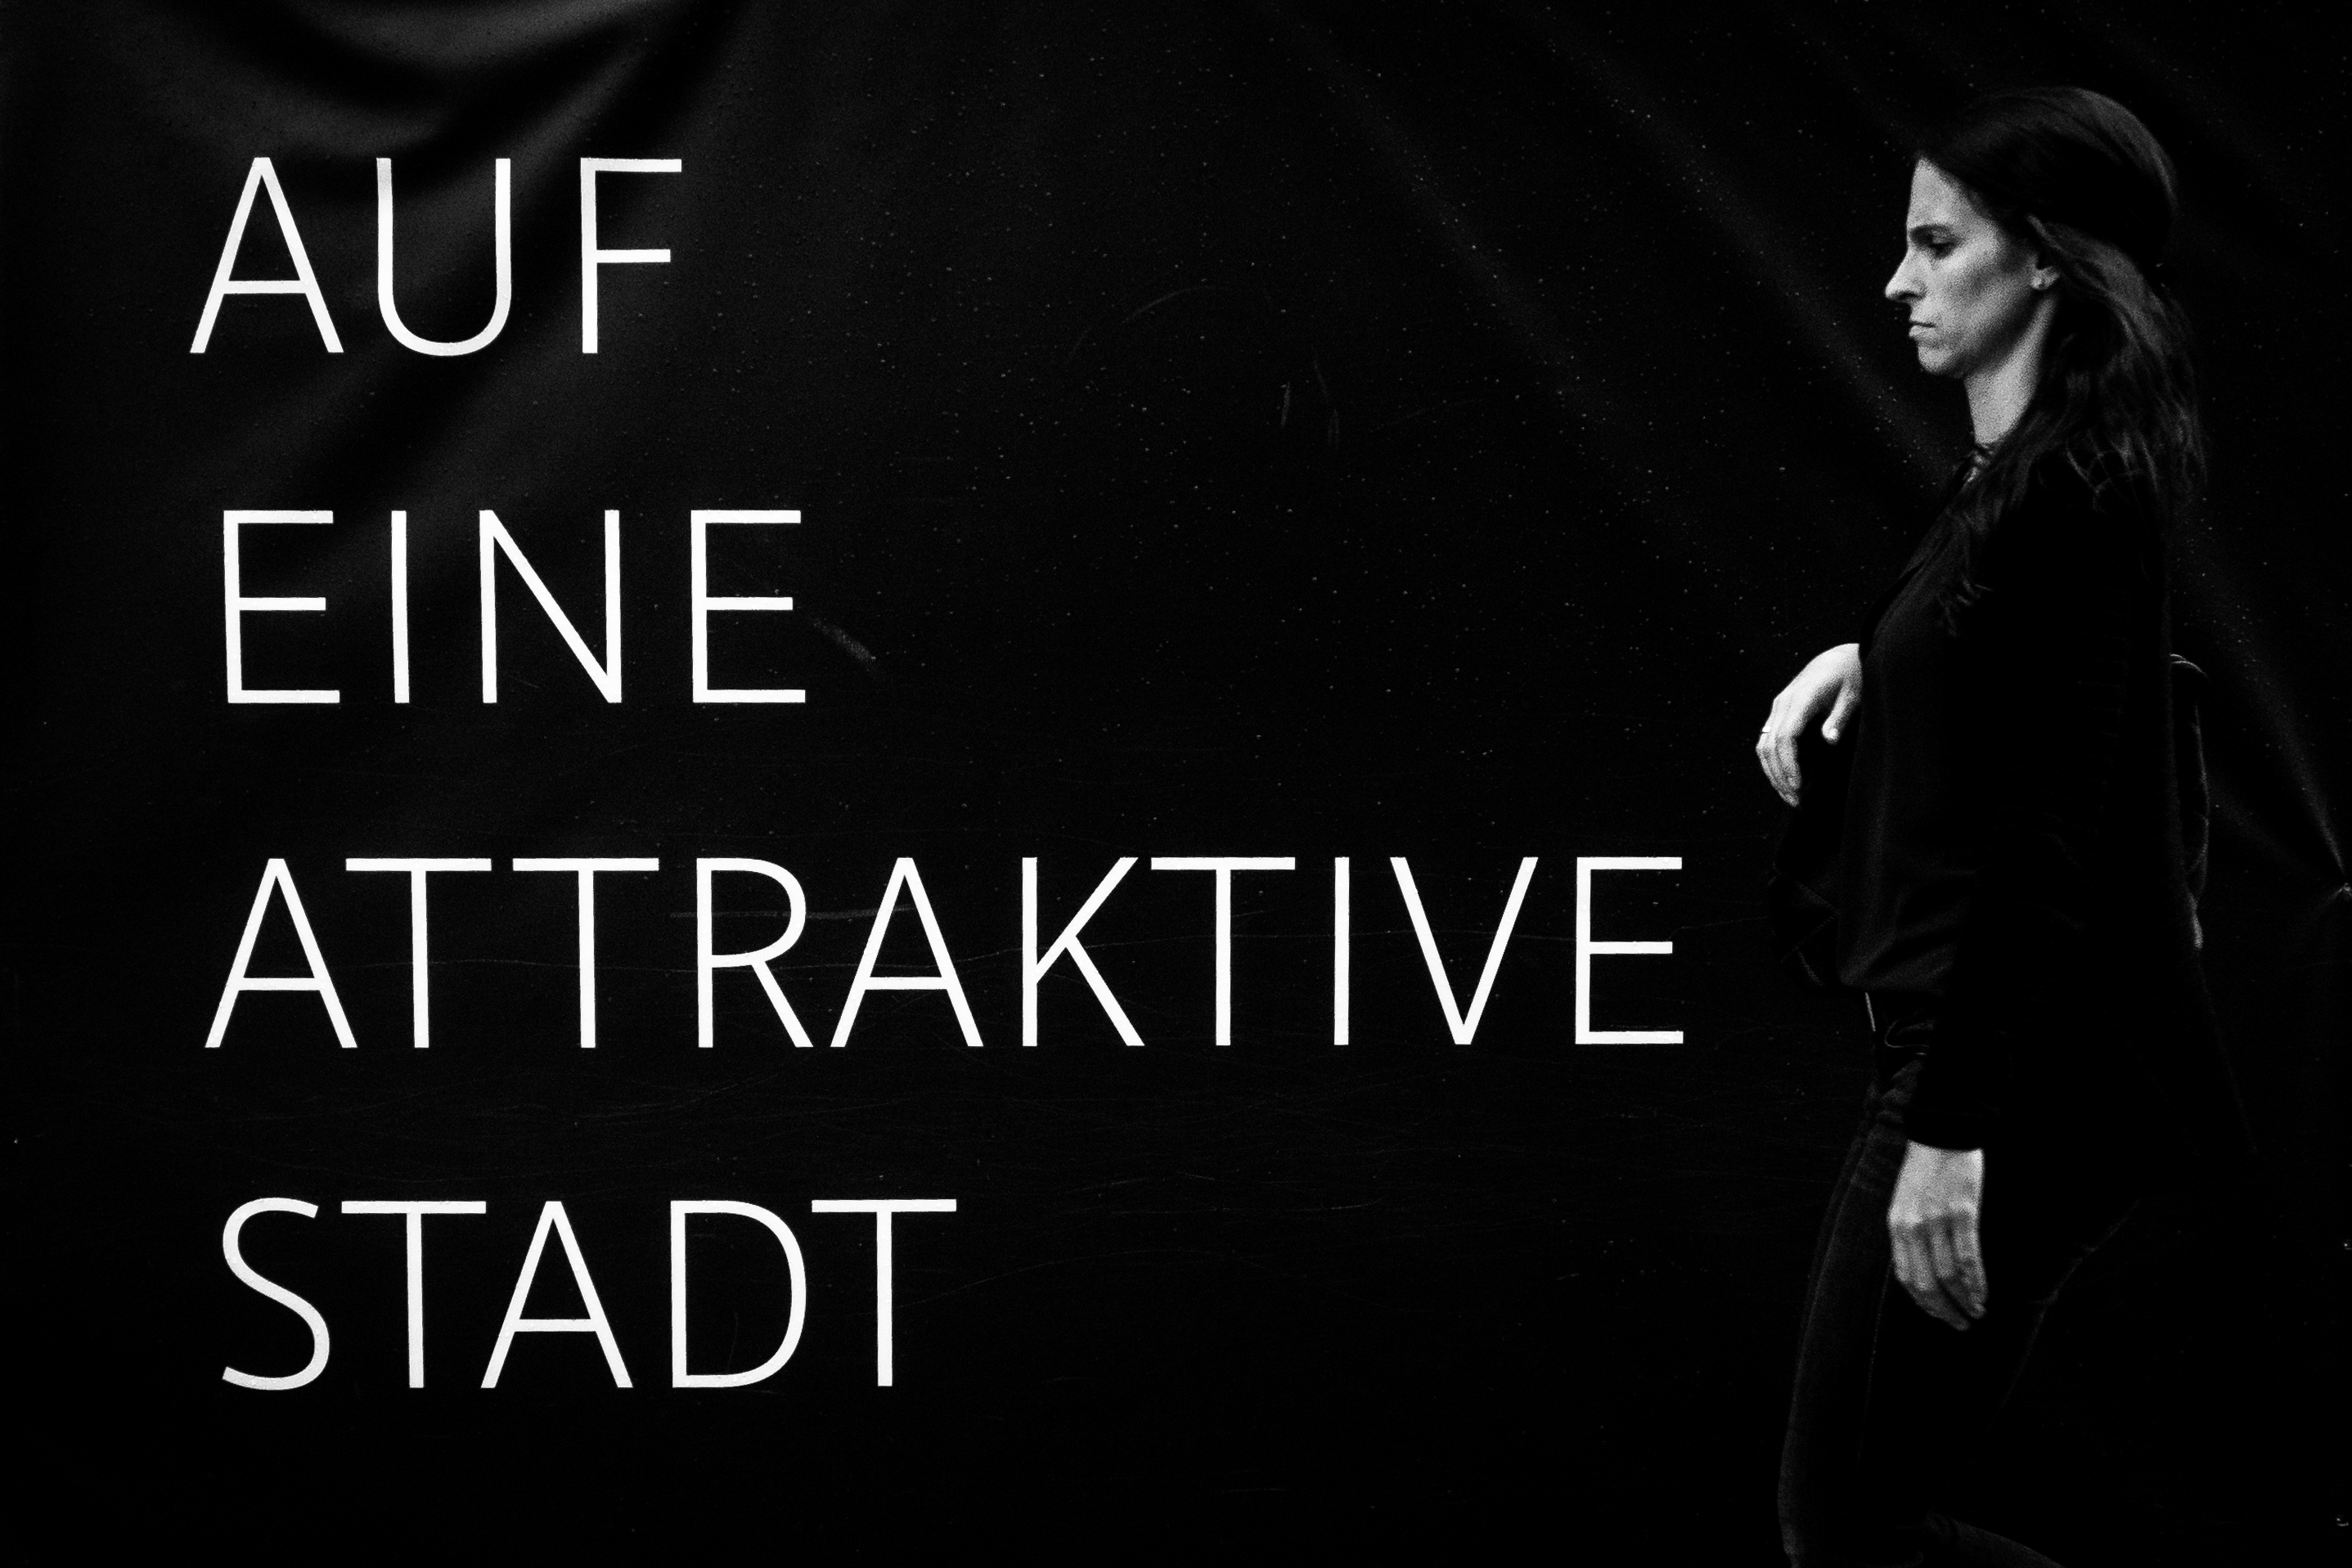
people, woman, street, city, explore, sign, contrast, darkness, brand, font, streetphotography, flickr, bw, blackandwhite, project, candid, creativecommons, stadt, germany, deutschland, sw, poster, scene, schwarzweis, midnight, juxtaposition, stuttgart, menschen, strase, unposed, ungestellt, strasenfotografie, frau, kontrast, plakat, 365, 366, erwachsener, project365, projekt, szene, adult, photoaday, pictureaday, project366, streettog, tog, zweisichtde, zweisichtig, querformat, landscapeformat, 43, sonydscrx100ii, sonyrx100ii, anzeige, nebeneinanderstellung, schild, zeichen, album cover, film noir